Keighley and Kendal Turnpike

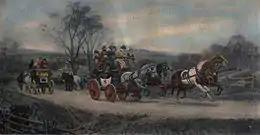
"Behind time" an anonymous engraving of a stagecoach in England

In 1753 the campaign was successful and the Keighley and Kendal Turnpike Road Trust (KKTR) was founded in the 26th year of King George II by an act of Parliament, the (26 Geo. 2. c. 86):